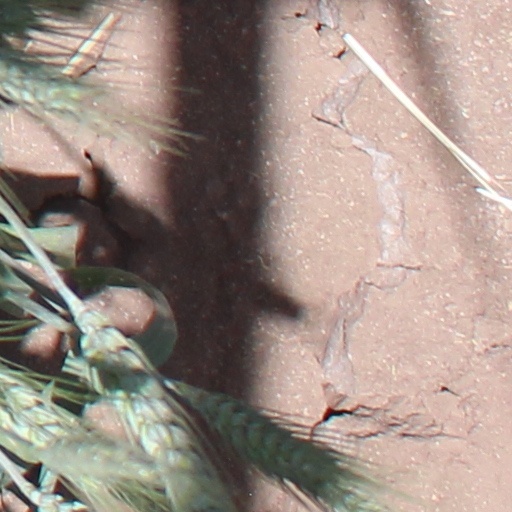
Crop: wheat